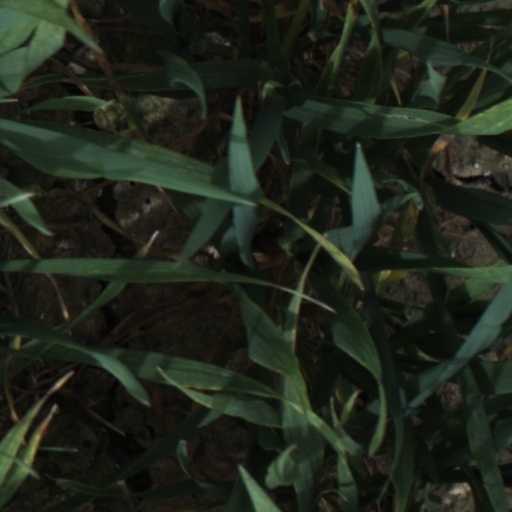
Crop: wheat